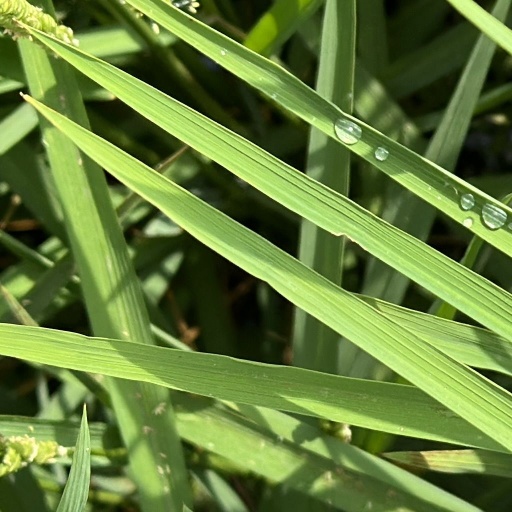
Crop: rice